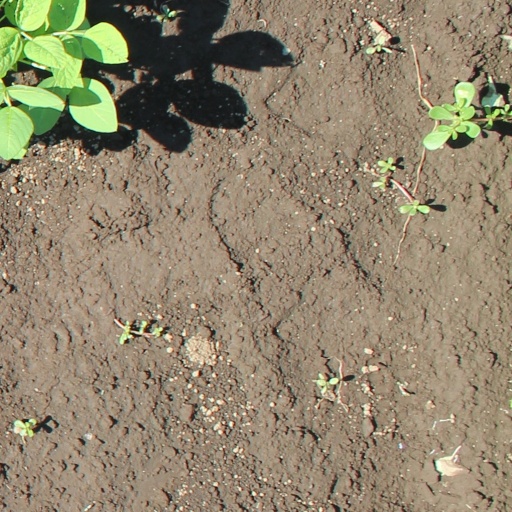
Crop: soybean